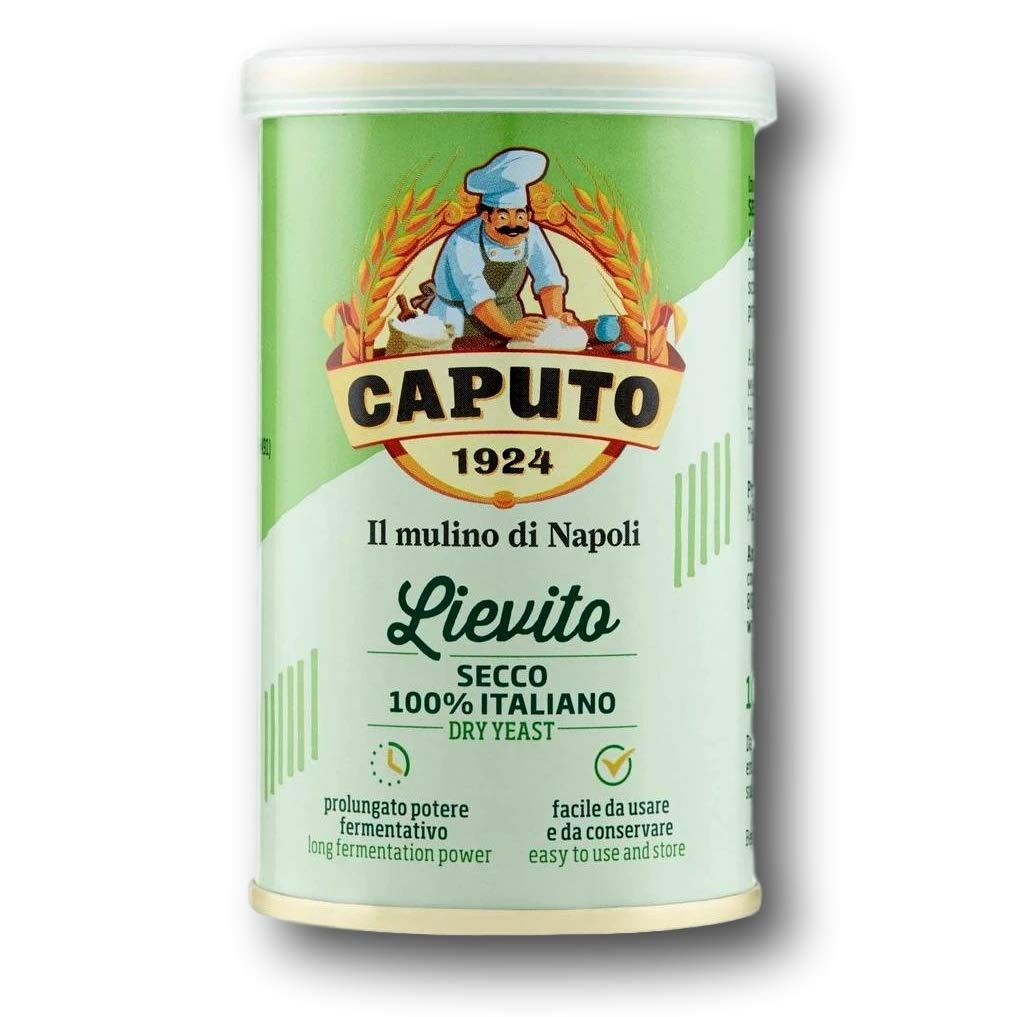
Item Name: Antimo Caputo Lievito Active Dry Yeast 3.5 Ounce Can - Made in Italy - Perfect with 00 Flour
Bullet Point 1: Antimo Caputo created this product in response to the problems fresh yeast causes when making pizza, breads, and more. Shelf life is extremely low for fresh yeast, and strength can vary tremendously.
Bullet Point 2: Caputo then created the perfect solution after studying pizza makers and pastry chef needs - No chemicals, long shelf life,
Bullet Point 3: Caputo Yeast has a certain fermentative power, has a sure and measurable force, pushes over time and does not collapse. Moreover, it dies completely at 58 ° C unlike chemical yeasts which, apart from collapsing if left to ferment too much, do not die during cooking, causing digestion fatigue. Caputo Yeast is also naturally gluten-free and therefore suitable for all preparations that do not.
Bullet Point 4: In other words we now have an Italian yeast, from a selected stock, with prolonged fermentative power that pushes over time and is suitable for long leavening. Also fed with natural Italian molasses that also gives a pleasant taste to the yeast itself. Yeast is dry and active, it must be added directly to the flour and in terms of savings it must be specified that the dose corresponds to ½ - ⅓ of that of fresh yeast.
Bullet Point 5: Active Dry Yeast perfect in combination with Caputo 00 Flour - Made in Italy
Value: 3.5
Unit: Ounce

Price: 8.99